Panther tank

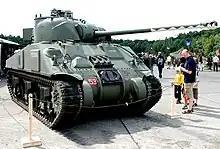
A preserved Sherman Firefly Mk Ic (2008); its gun barrel is painted with the countershading pattern used to disguise its length

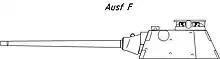
Side view of the Ausf. F turret

The front of the turret was a curved thick cast armour mantlet. Its transverse-cylindrical shape meant that it was more likely to deflect shells, but the lower section created a shot trap. If a non-penetrating hit bounced downwards off its lower section, it could penetrate the thin forward hull roof armour, and plunge down into the front hull compartment. Penetrations of this nature could have catastrophic results, since the compartment housed the driver and radio operator sitting along both sides of the massive gearbox and steering unit. Also, four magazines containing main gun ammunition were located between the driver/radio operator seats and the turret, directly underneath the gun mantlet when the turret was facing forward.